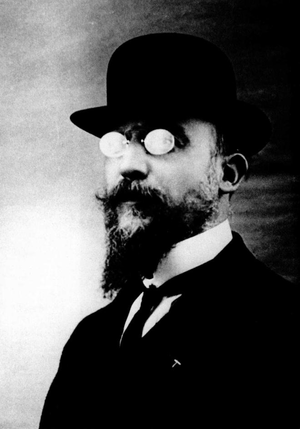
Erik Satie en 1909
Éric-Alfred-Leslie Satie, dit Erik Satie, est un compositeur et pianiste français né à Honfleur le 17 mai 1866 et mort à Paris le 1ᵉʳ juillet 1925.